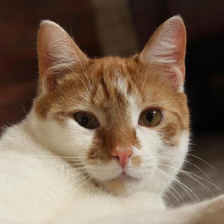
Label: animals